HMS Devonshire (39)

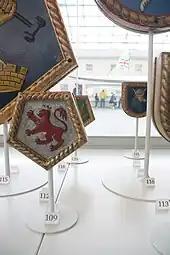
Ship's badge in the National Maritime Museum

"Devonshire", the fifth ship of her name to serve in the Royal Navy, was named for the county. The ship was laid down at Devonport Dockyard on 16 March 1926 and was launched on 22 October 1927. Completed on 18 March 1929, she was assigned to the 1st Cruiser Squadron (CS) of the Mediterranean Fleet together with her three sister ships. "Devonshire" spent the bulk of the interbellum period there, aside from a 1932–33 tour with the China Station.